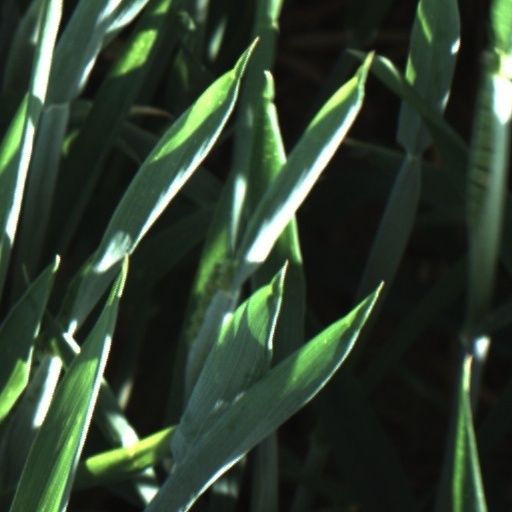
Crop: wheat